UEFA Women's Futsal Championship

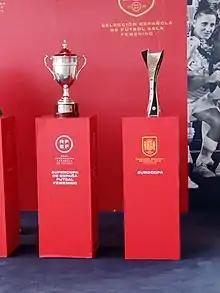
Trophy

The tournament was held every two years, with the first final tournament taking place in February 2019 and featuring four teams. The second edition, originally to be held in 2021, was postponed to 2022 due to the COVID-19 pandemic.